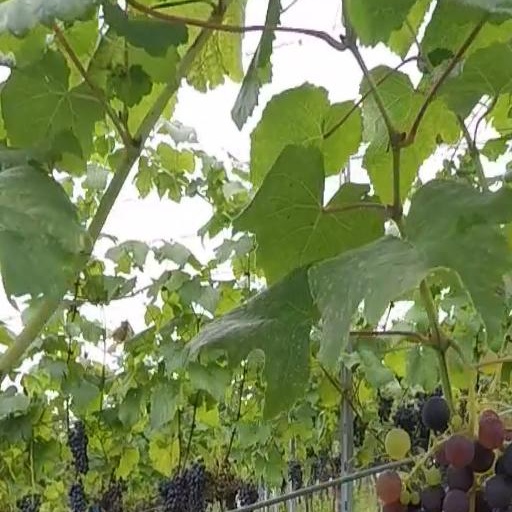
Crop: grape